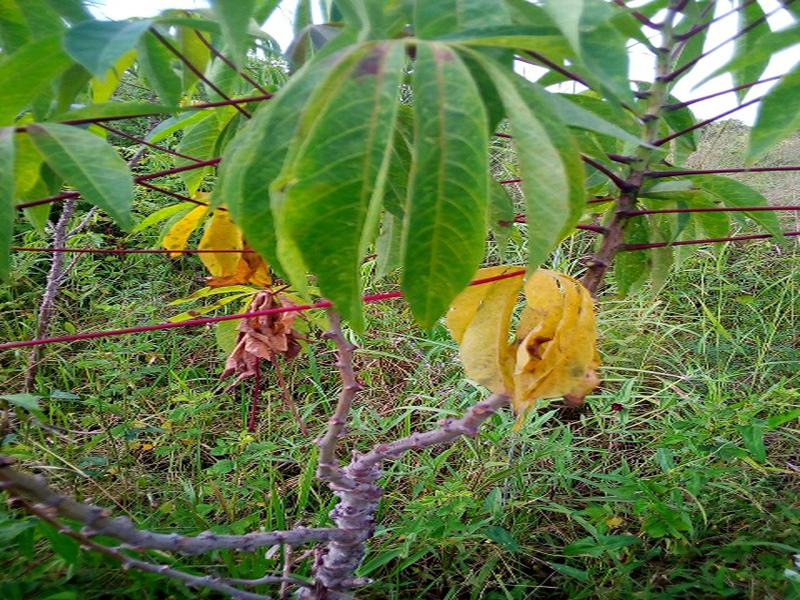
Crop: cassava
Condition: brown_streak_disease